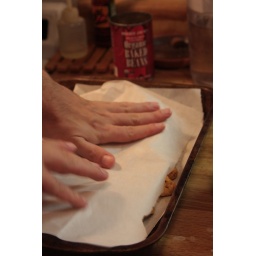
Fold the baking paper over the browned chicken, to steam-bake the chicken through. Keeps it juicy.